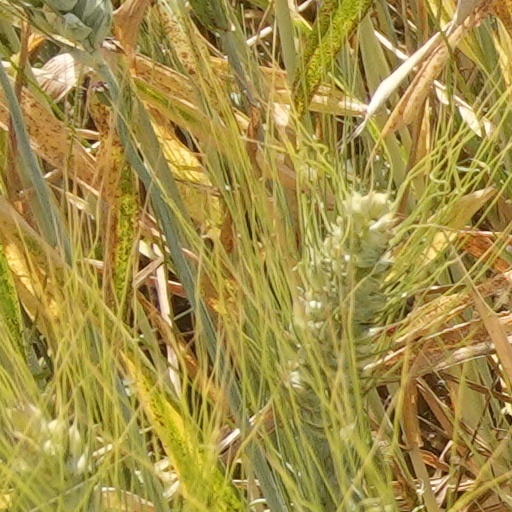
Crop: wheat